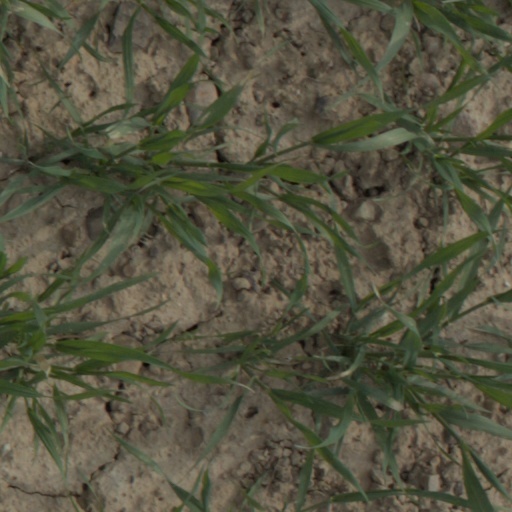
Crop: wheat